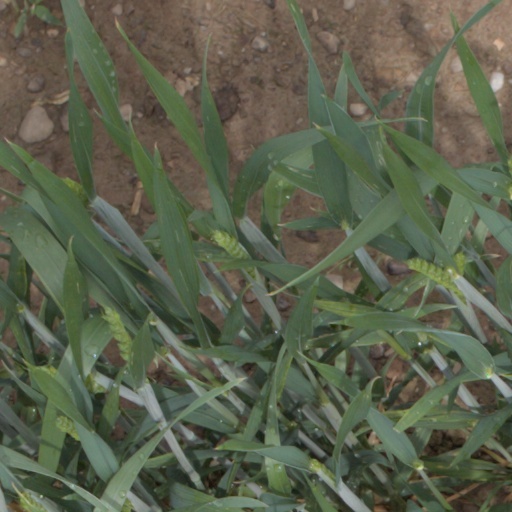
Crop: wheat